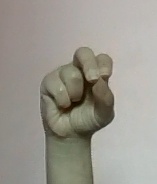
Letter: gaaf